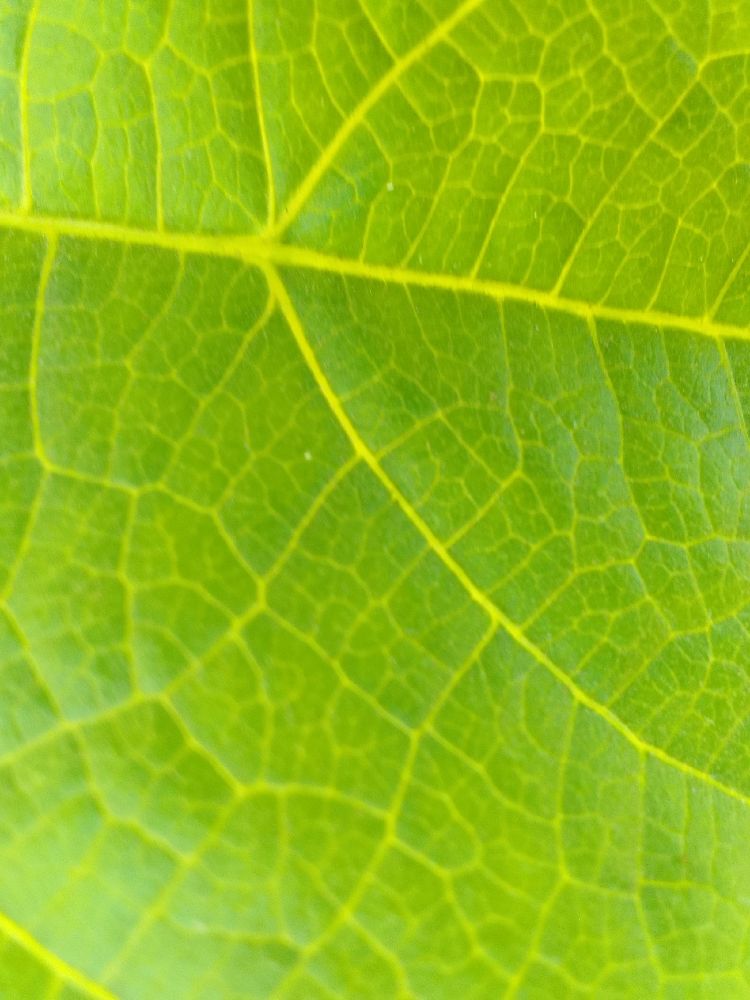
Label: healthy